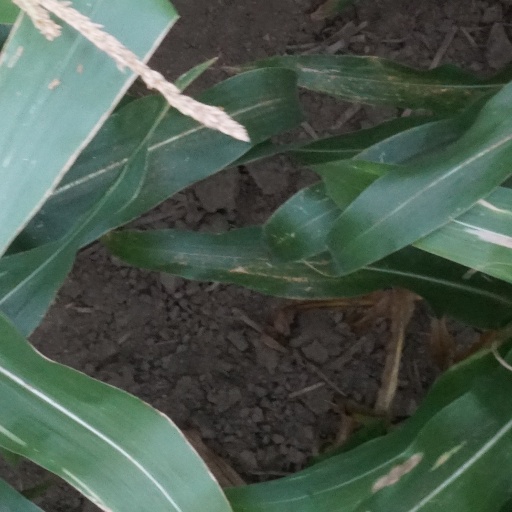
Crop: maize; corn